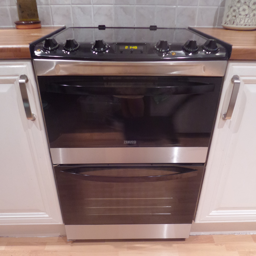
the new addition to my kitchen .